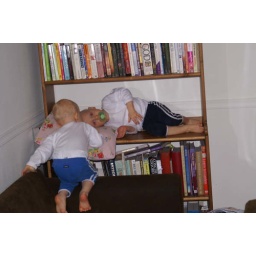
Daniel and Thomas playing... Daniel is taking a nap in the book shelf